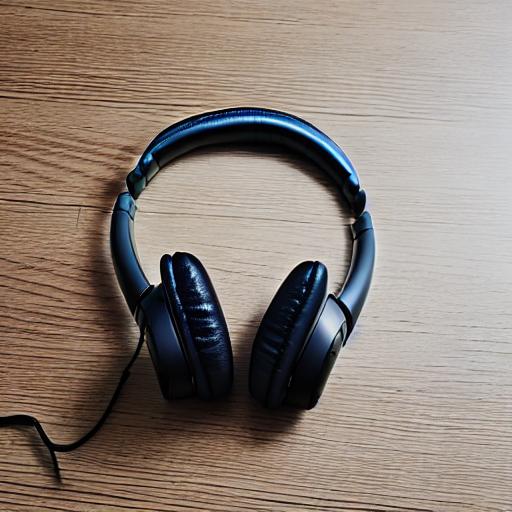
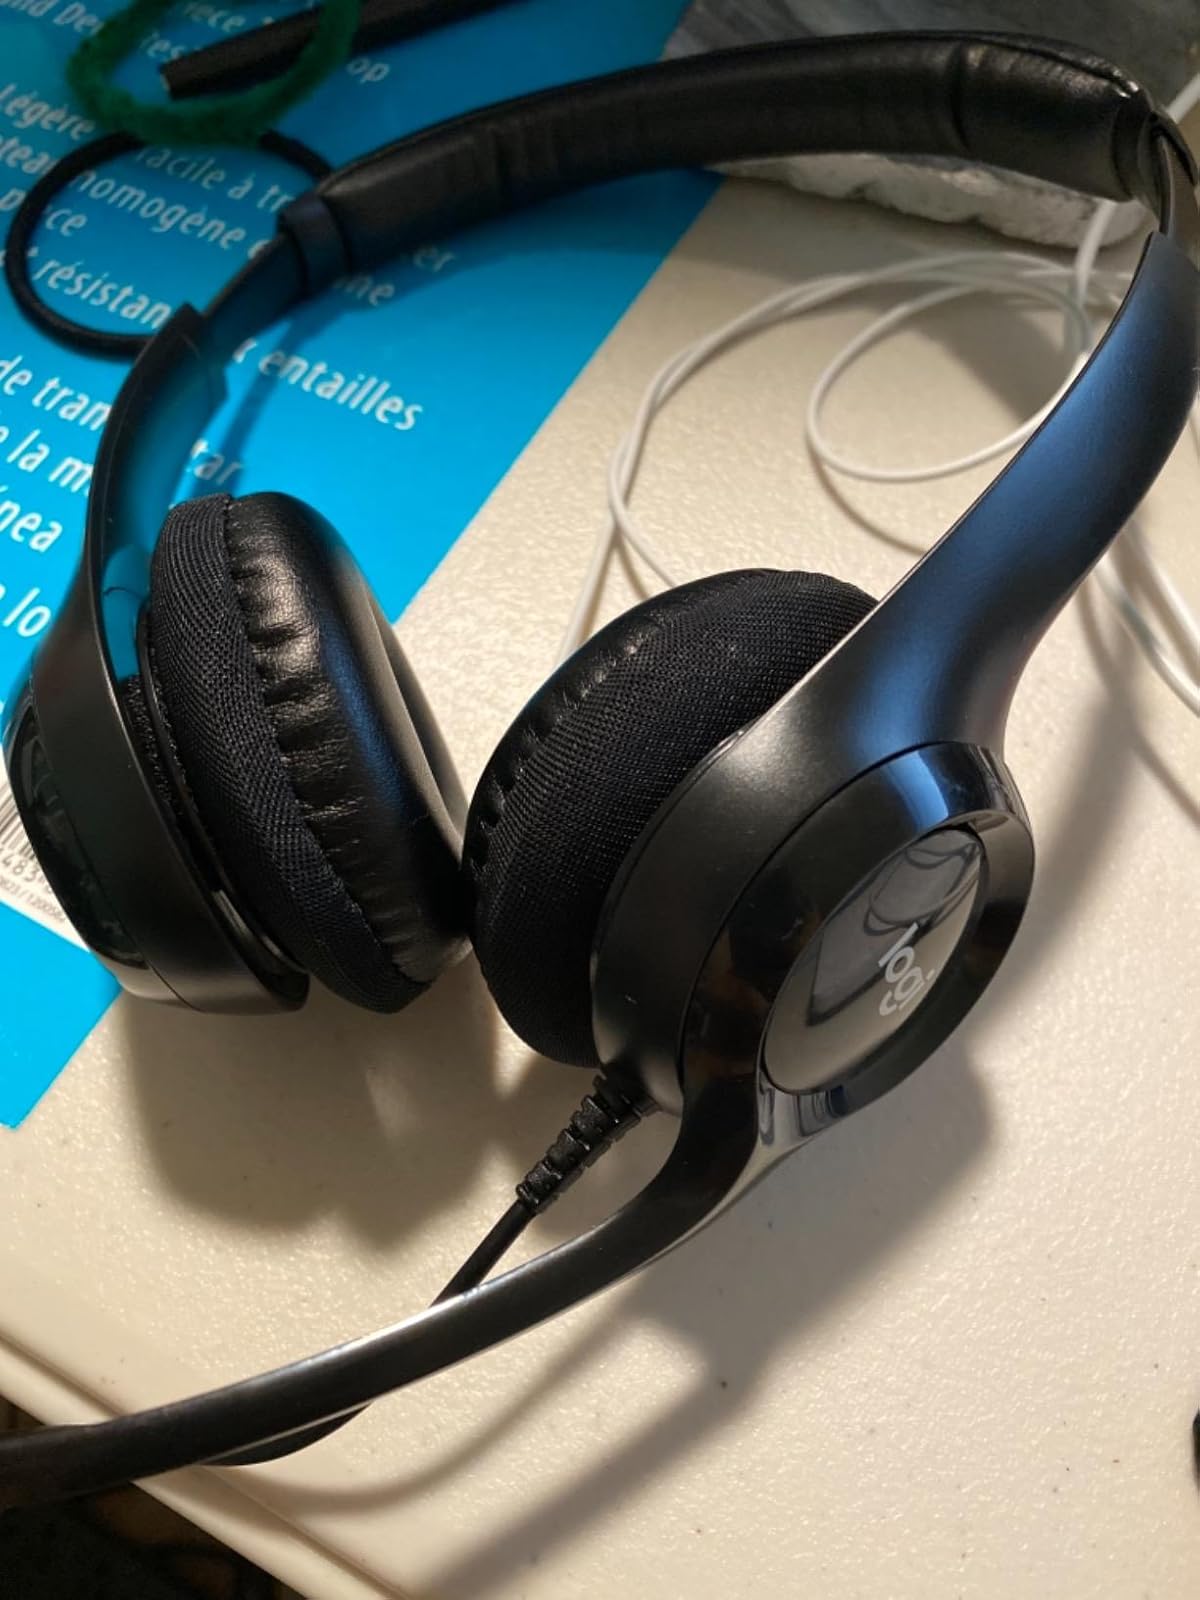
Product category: headphones
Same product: no